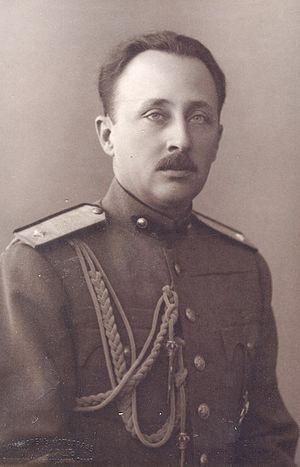
Le prince Cyrille ou Kiril de Bulgarie, prince de Preslav, est né le 17 novembre 1895 à Sofia et mort le 1ᵉʳ février 1945 dans la même ville, est le second fils de Ferdinand Iᵉʳ, prince souverain de Bulgarie, et de la reine consort Marie-Louise de Bourbon-Parme.